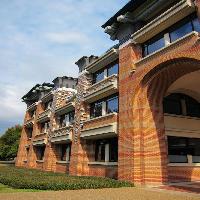
Weather: sun or clear